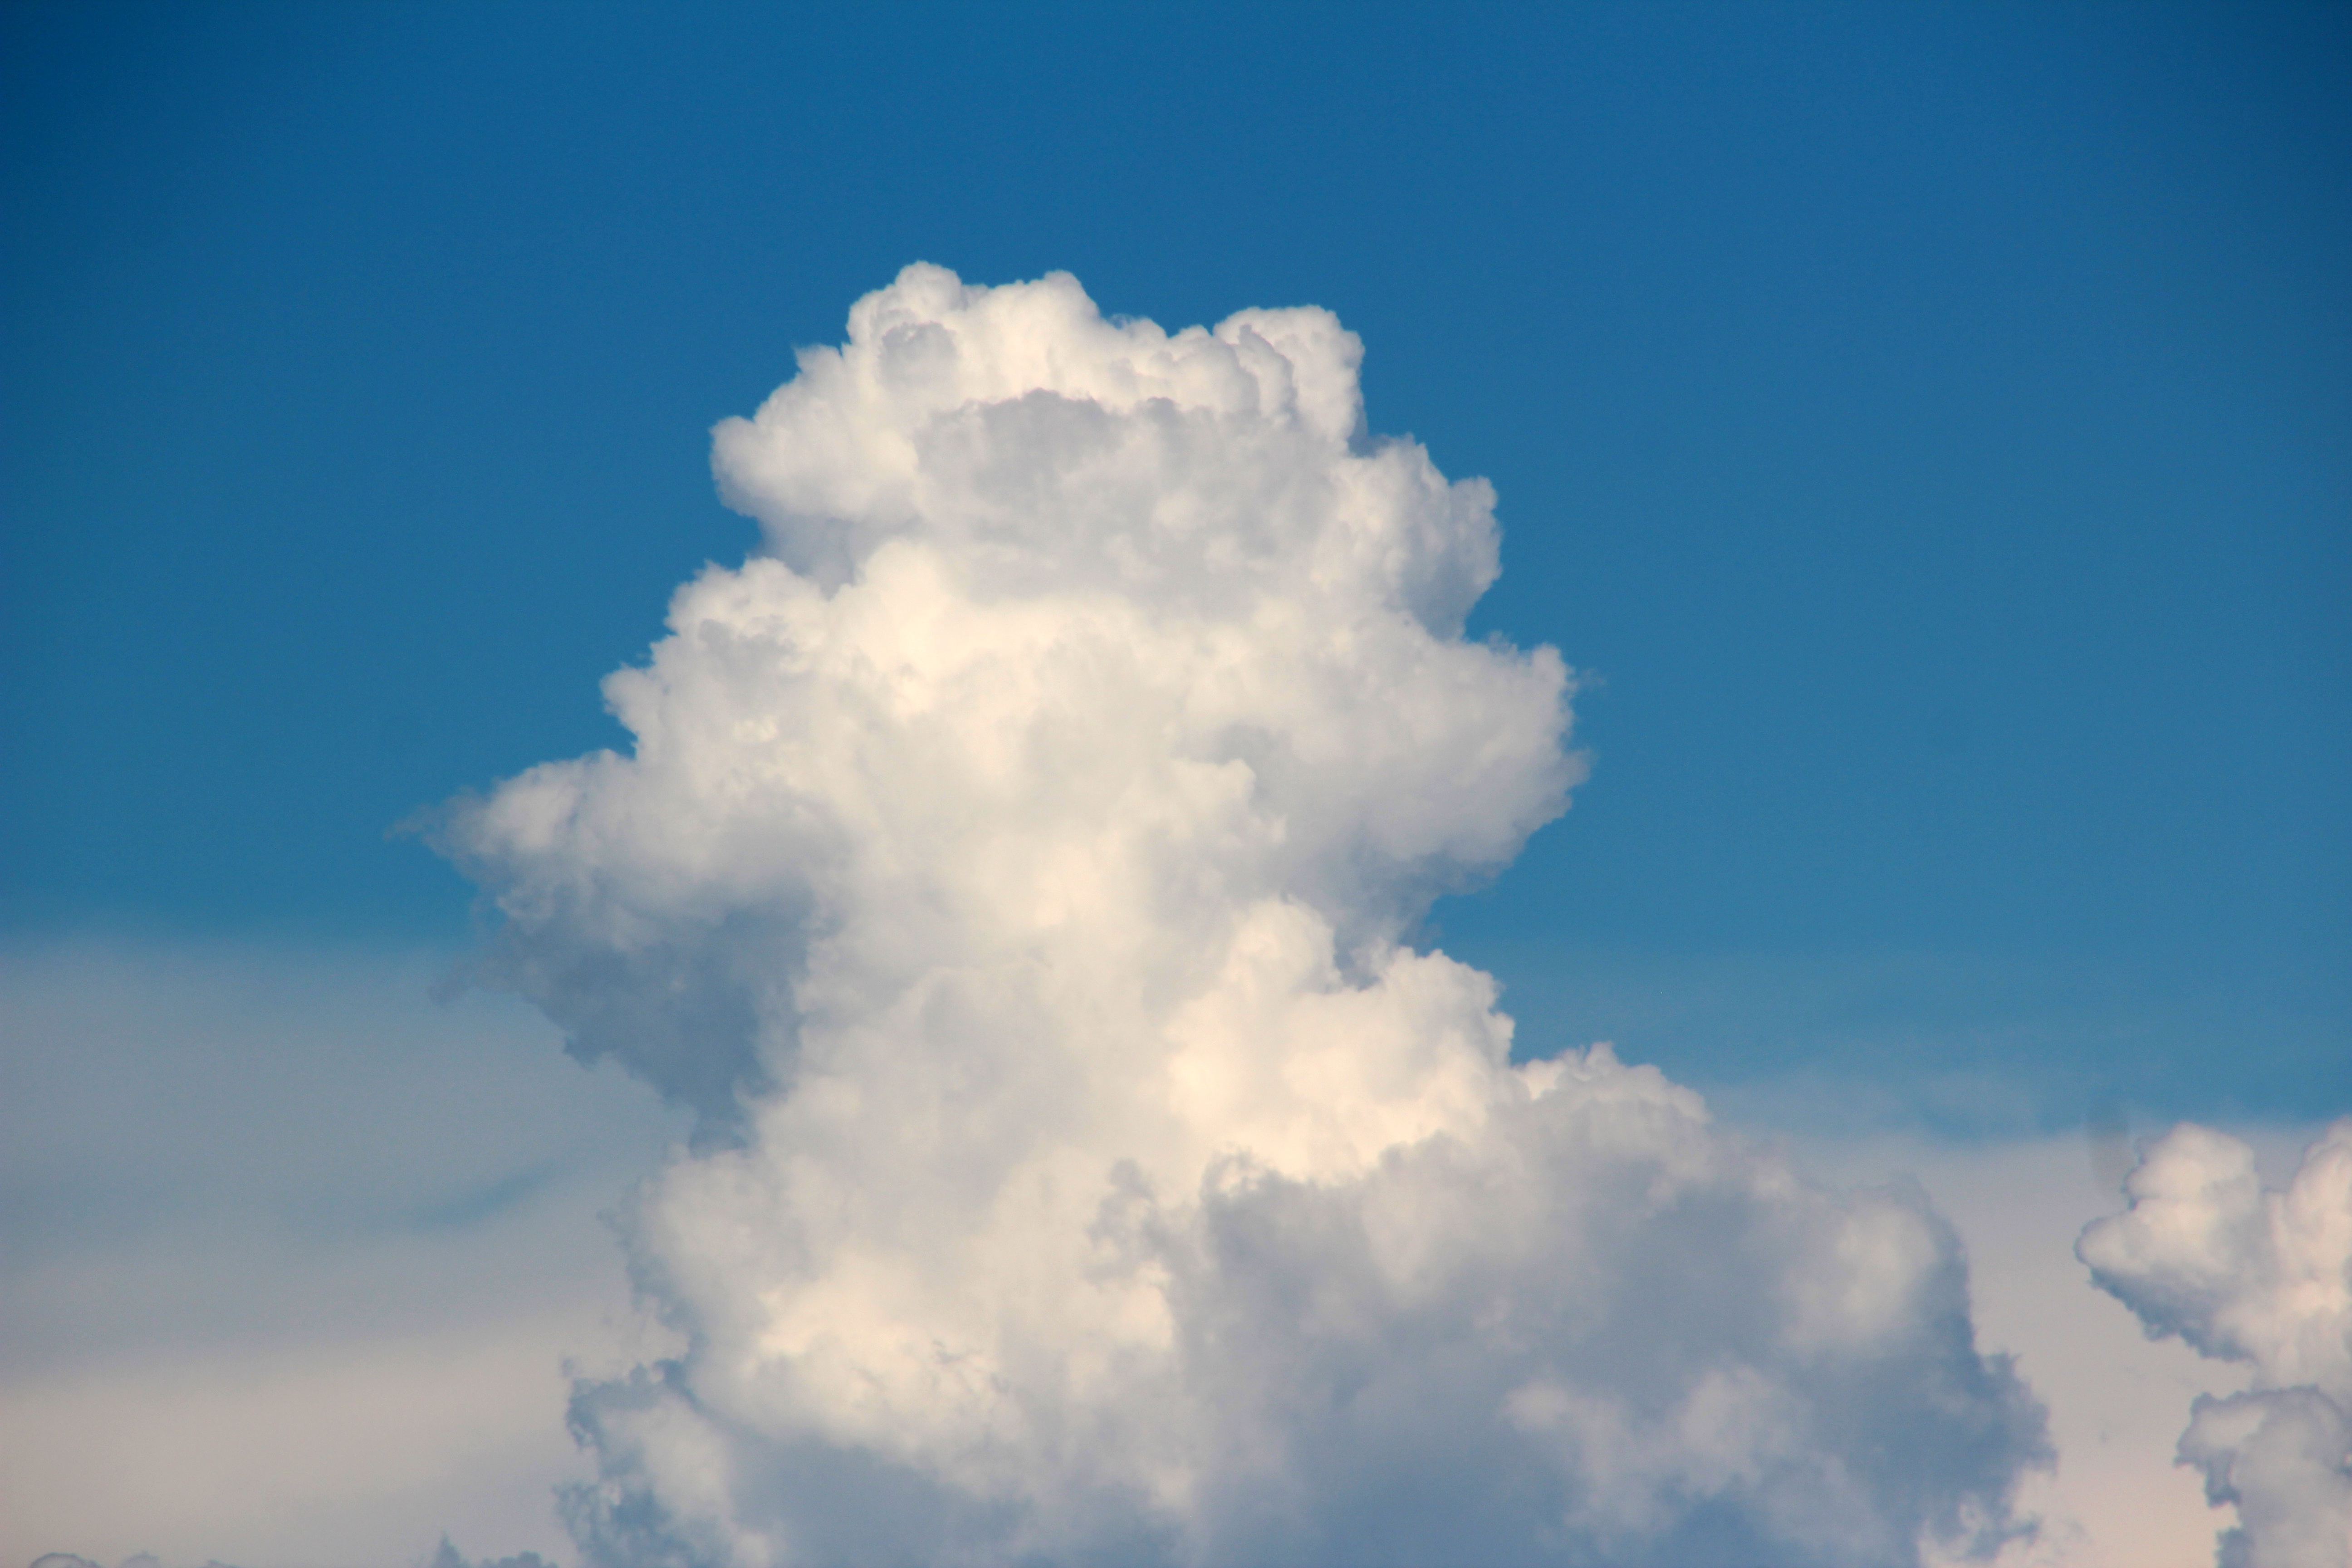
cloud, sky, sunlight, atmosphere, daytime, cumulus, blue, clouds, duck, dark clouds, clouds form, meteorological phenomenon, atmosphere of earth